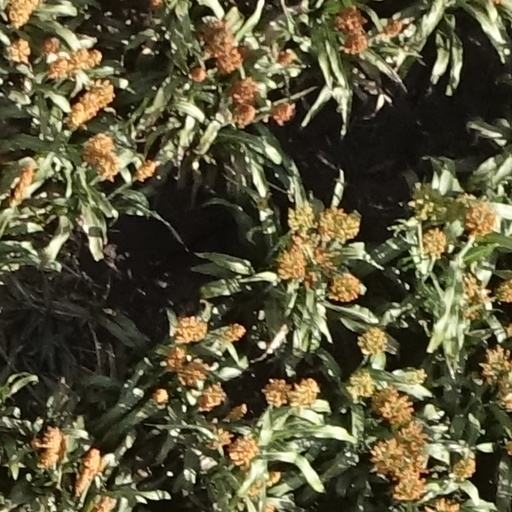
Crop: sorghum